Largo, Fife

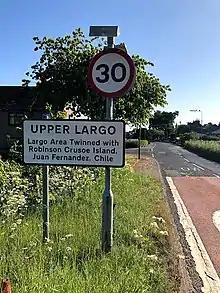

Near the eastern edge of the parish is situated Largo Law, height 953 ft., a conical hill of volcanic origin, whose summit provides an extensive view of the surrounding area and across the Firth of Forth to the Lothians. West of Largo Law is a deep ravine, through which flows a small burn, intersecting the parish from north to south for 2 miles.